JFK: Coming of Age in the American Century, 1917–1956

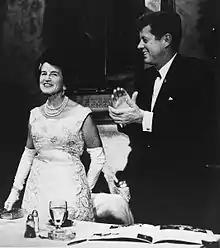
JFK and Rose, 1962

Logevall's heavily researched biography begins with a brief description of the life of Kennedy's grandparents and takes note of the early life of his father Joseph as a good, though not exceptional, student at Boston Latin, and a particularly high-achieving athlete in High School. A description of the political life of JFK's grandfathers further supports Logevall's views that Kennedy was well groomed to a life in public service through early life experiences with his family. The author includes important detail often omitted from other works, including the early stock investments that netted Joseph P. Kennedy his first million as a trader with Hayden, Stone, and Company, and his earlier work as a manager of the Fore River Shipyard where he first met Franklin Roosevelt, who was at the time Secretary of the Navy. Joseph Kennedy's work as chair of the U.S. Maritime Commission gave him important contacts in the Navy.